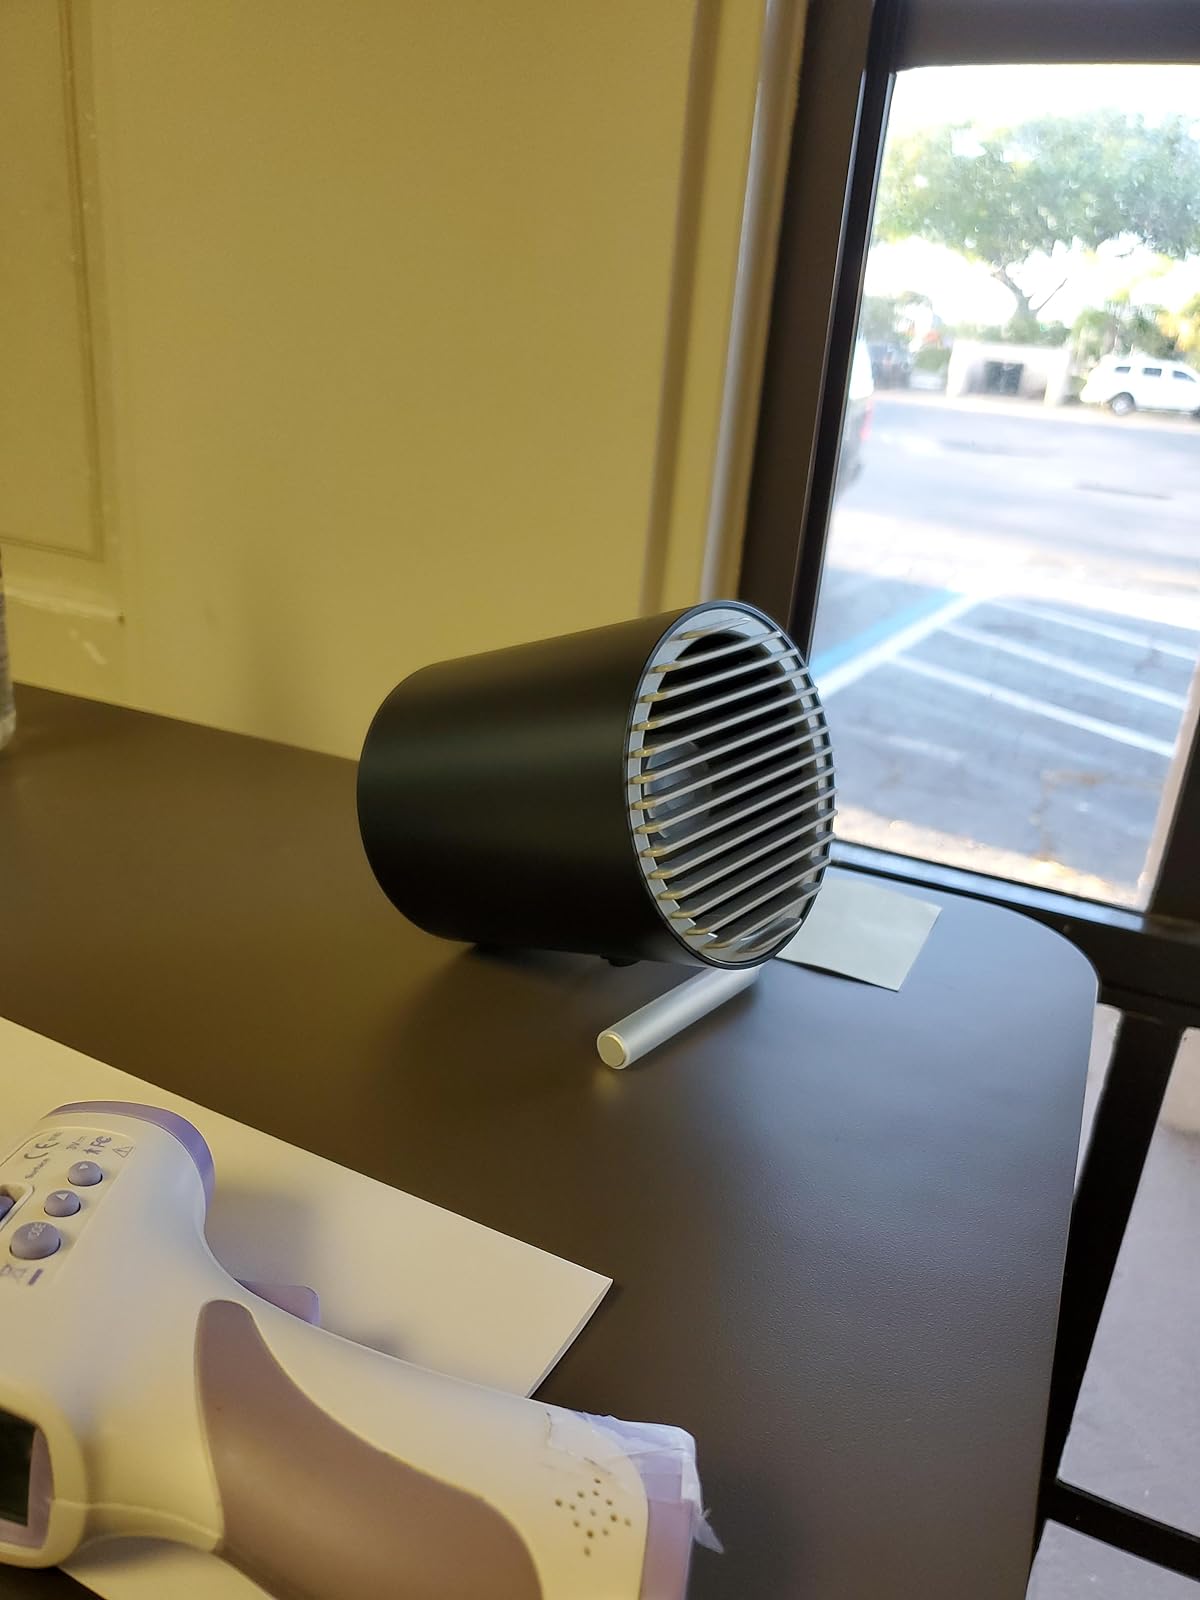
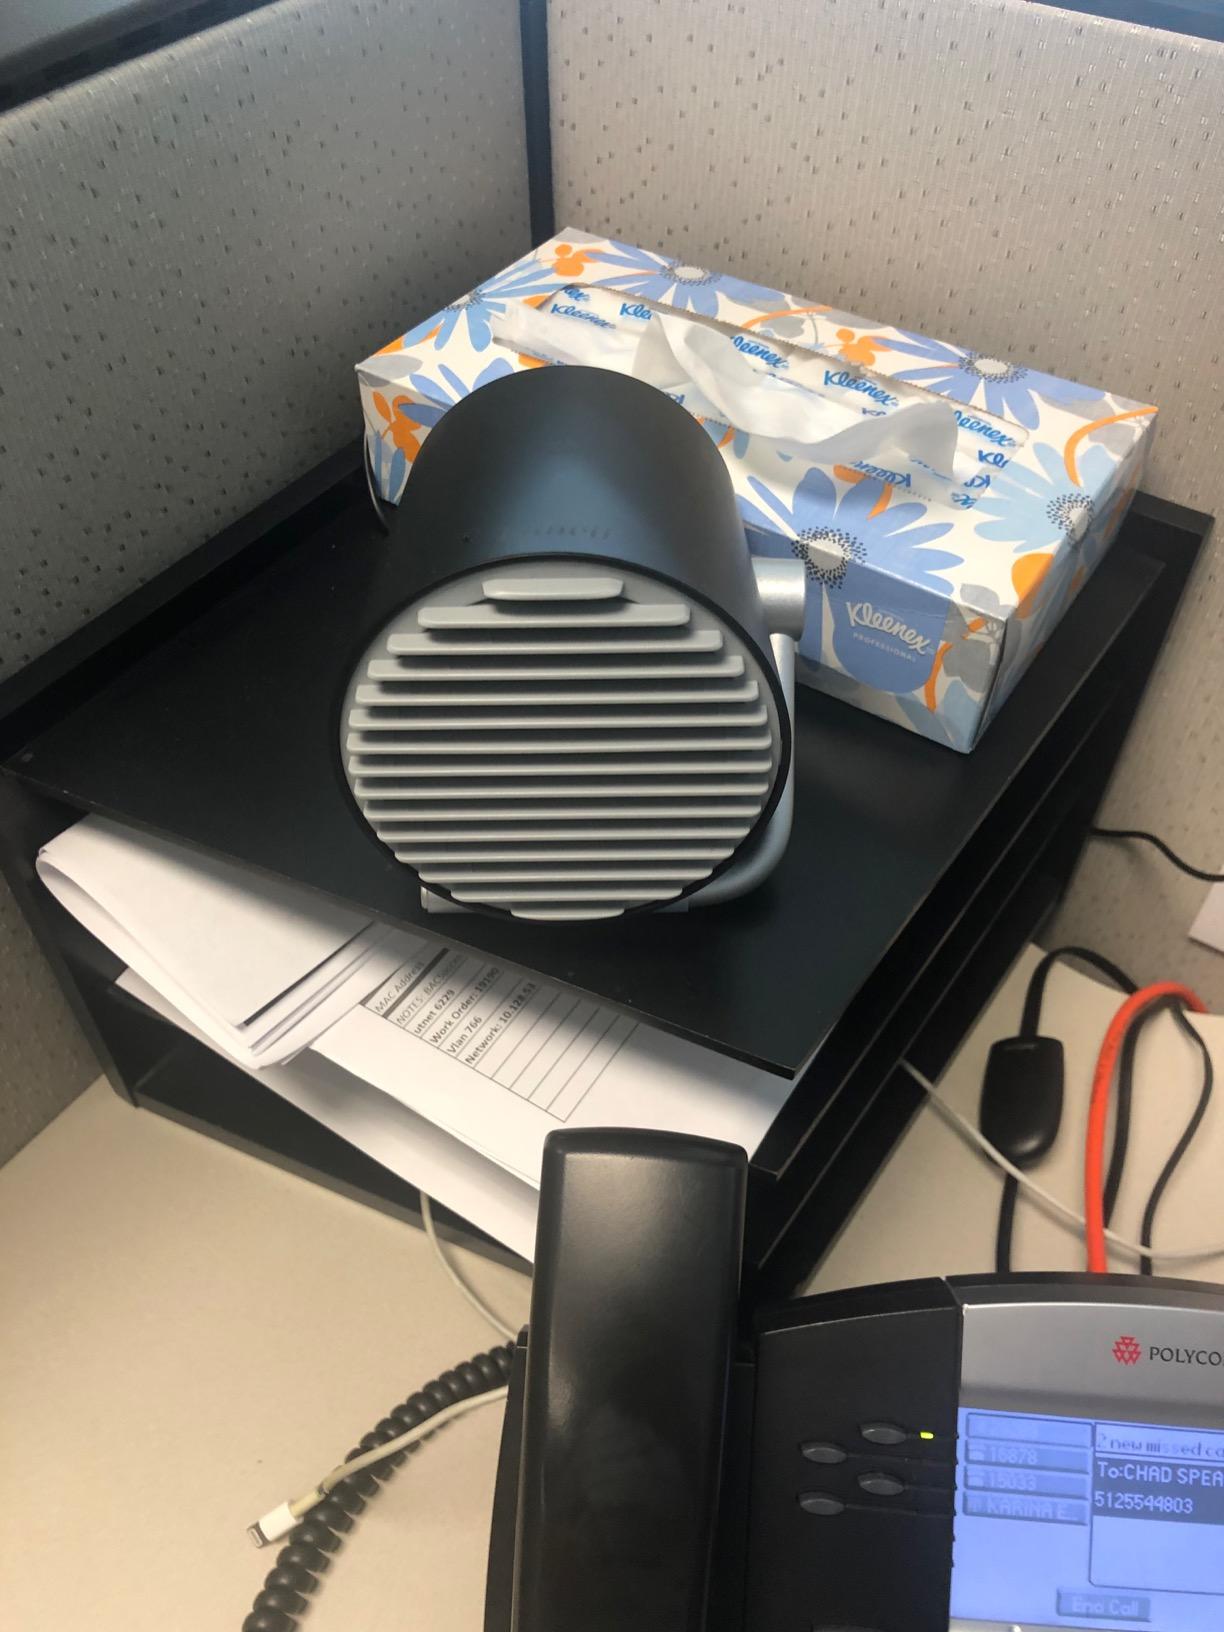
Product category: fan
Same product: yes